Salta, Cumbria

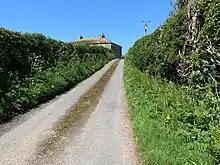
Looking up the hill at Salta.

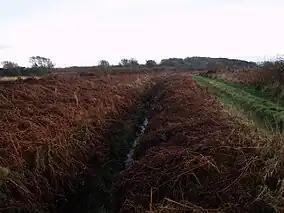
An irrigation ditch runs next to an unpaved track on Salta Moss.

Salta lies near the coast of northwestern Cumbria. By road it is situated south of Mawbray, north of Allonby, southwest of Holme St Cuthbert and southwest of Abbeytown. It shares very close community ties with nearby Mawbray, although the city of Carlisle provides wider amenities, some to the northeast. The shore of Allonby Bay, an inlet of the Solway Firth, is a mere half-a-mile to the west of the hamlet. A beck (a local word meaning "stream") flows through Salta, fed in part by irrigation channels. This beck eventually joins the Black Dub and drains into the Solway Firth at Dubmill.